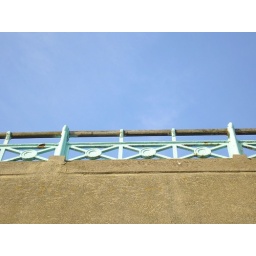
Nice to see blue sky for the first time in ages.